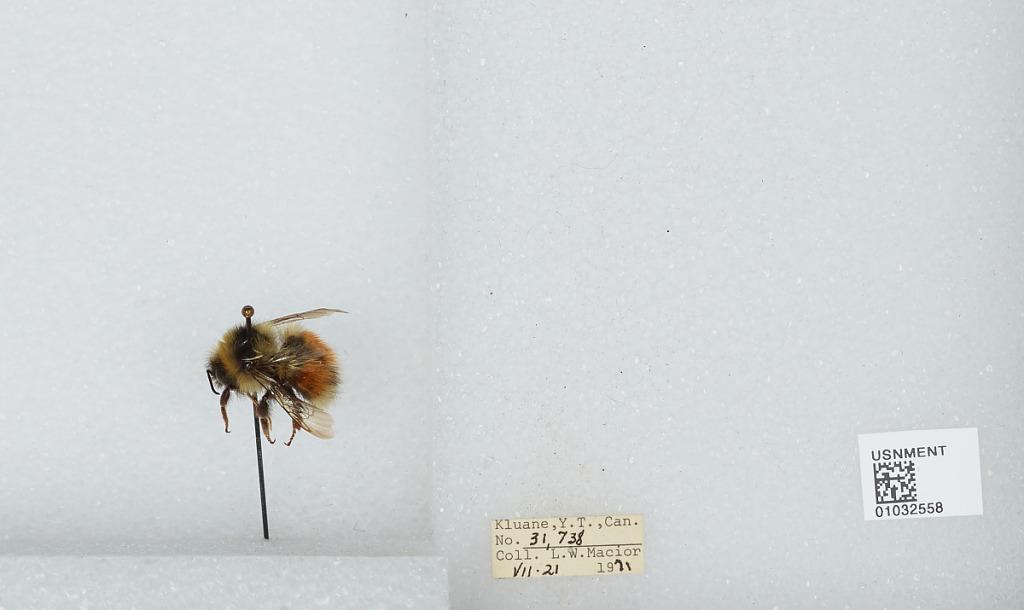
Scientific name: Bombus (Pyrobombus) sylvicola Kirby
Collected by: L. Macior
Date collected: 1971-7-21
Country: Canada
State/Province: Yukon Territory
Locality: Kluane
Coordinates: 60.75, -139.5